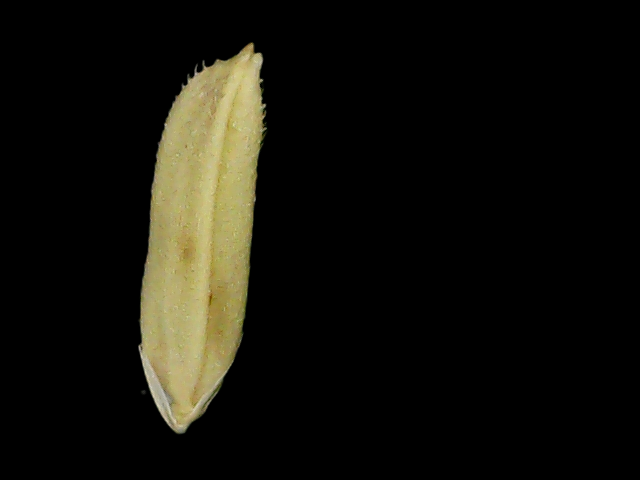
Rice variety: Bd75